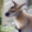
Label: kangaroo